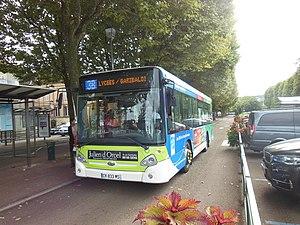
Bus du réseau de transports urbains de Sens, Intercom
Sens est une commune française, chef-lieu d'arrondissement, située à 100 km au sud-est de Paris, dans le département de l'Yonne, en région Bourgogne-Franche-Comté.
Intercom est le nom du réseau de transports en commun de la ville de Sens et son agglomération.